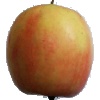
Label: Apple Pink Lady 1